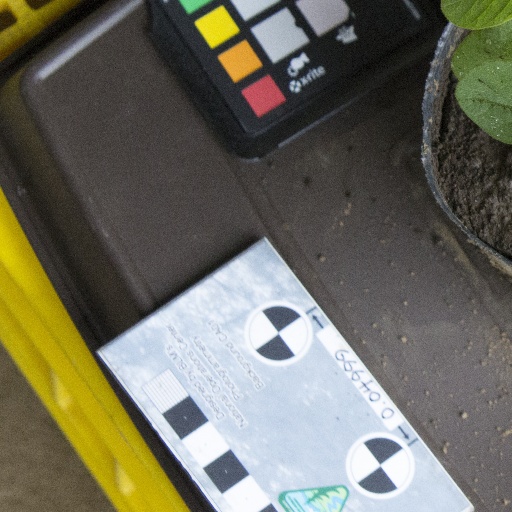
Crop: soybean